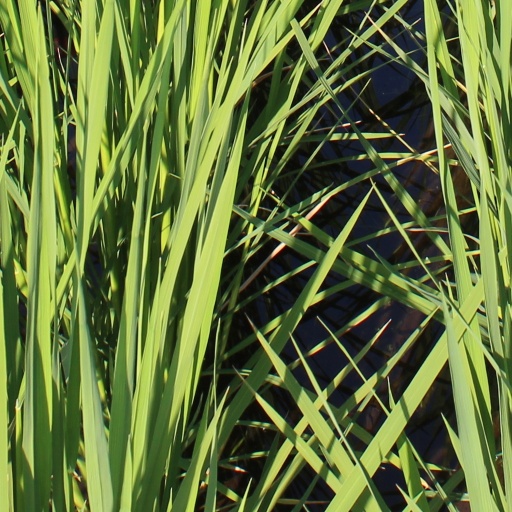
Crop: rice